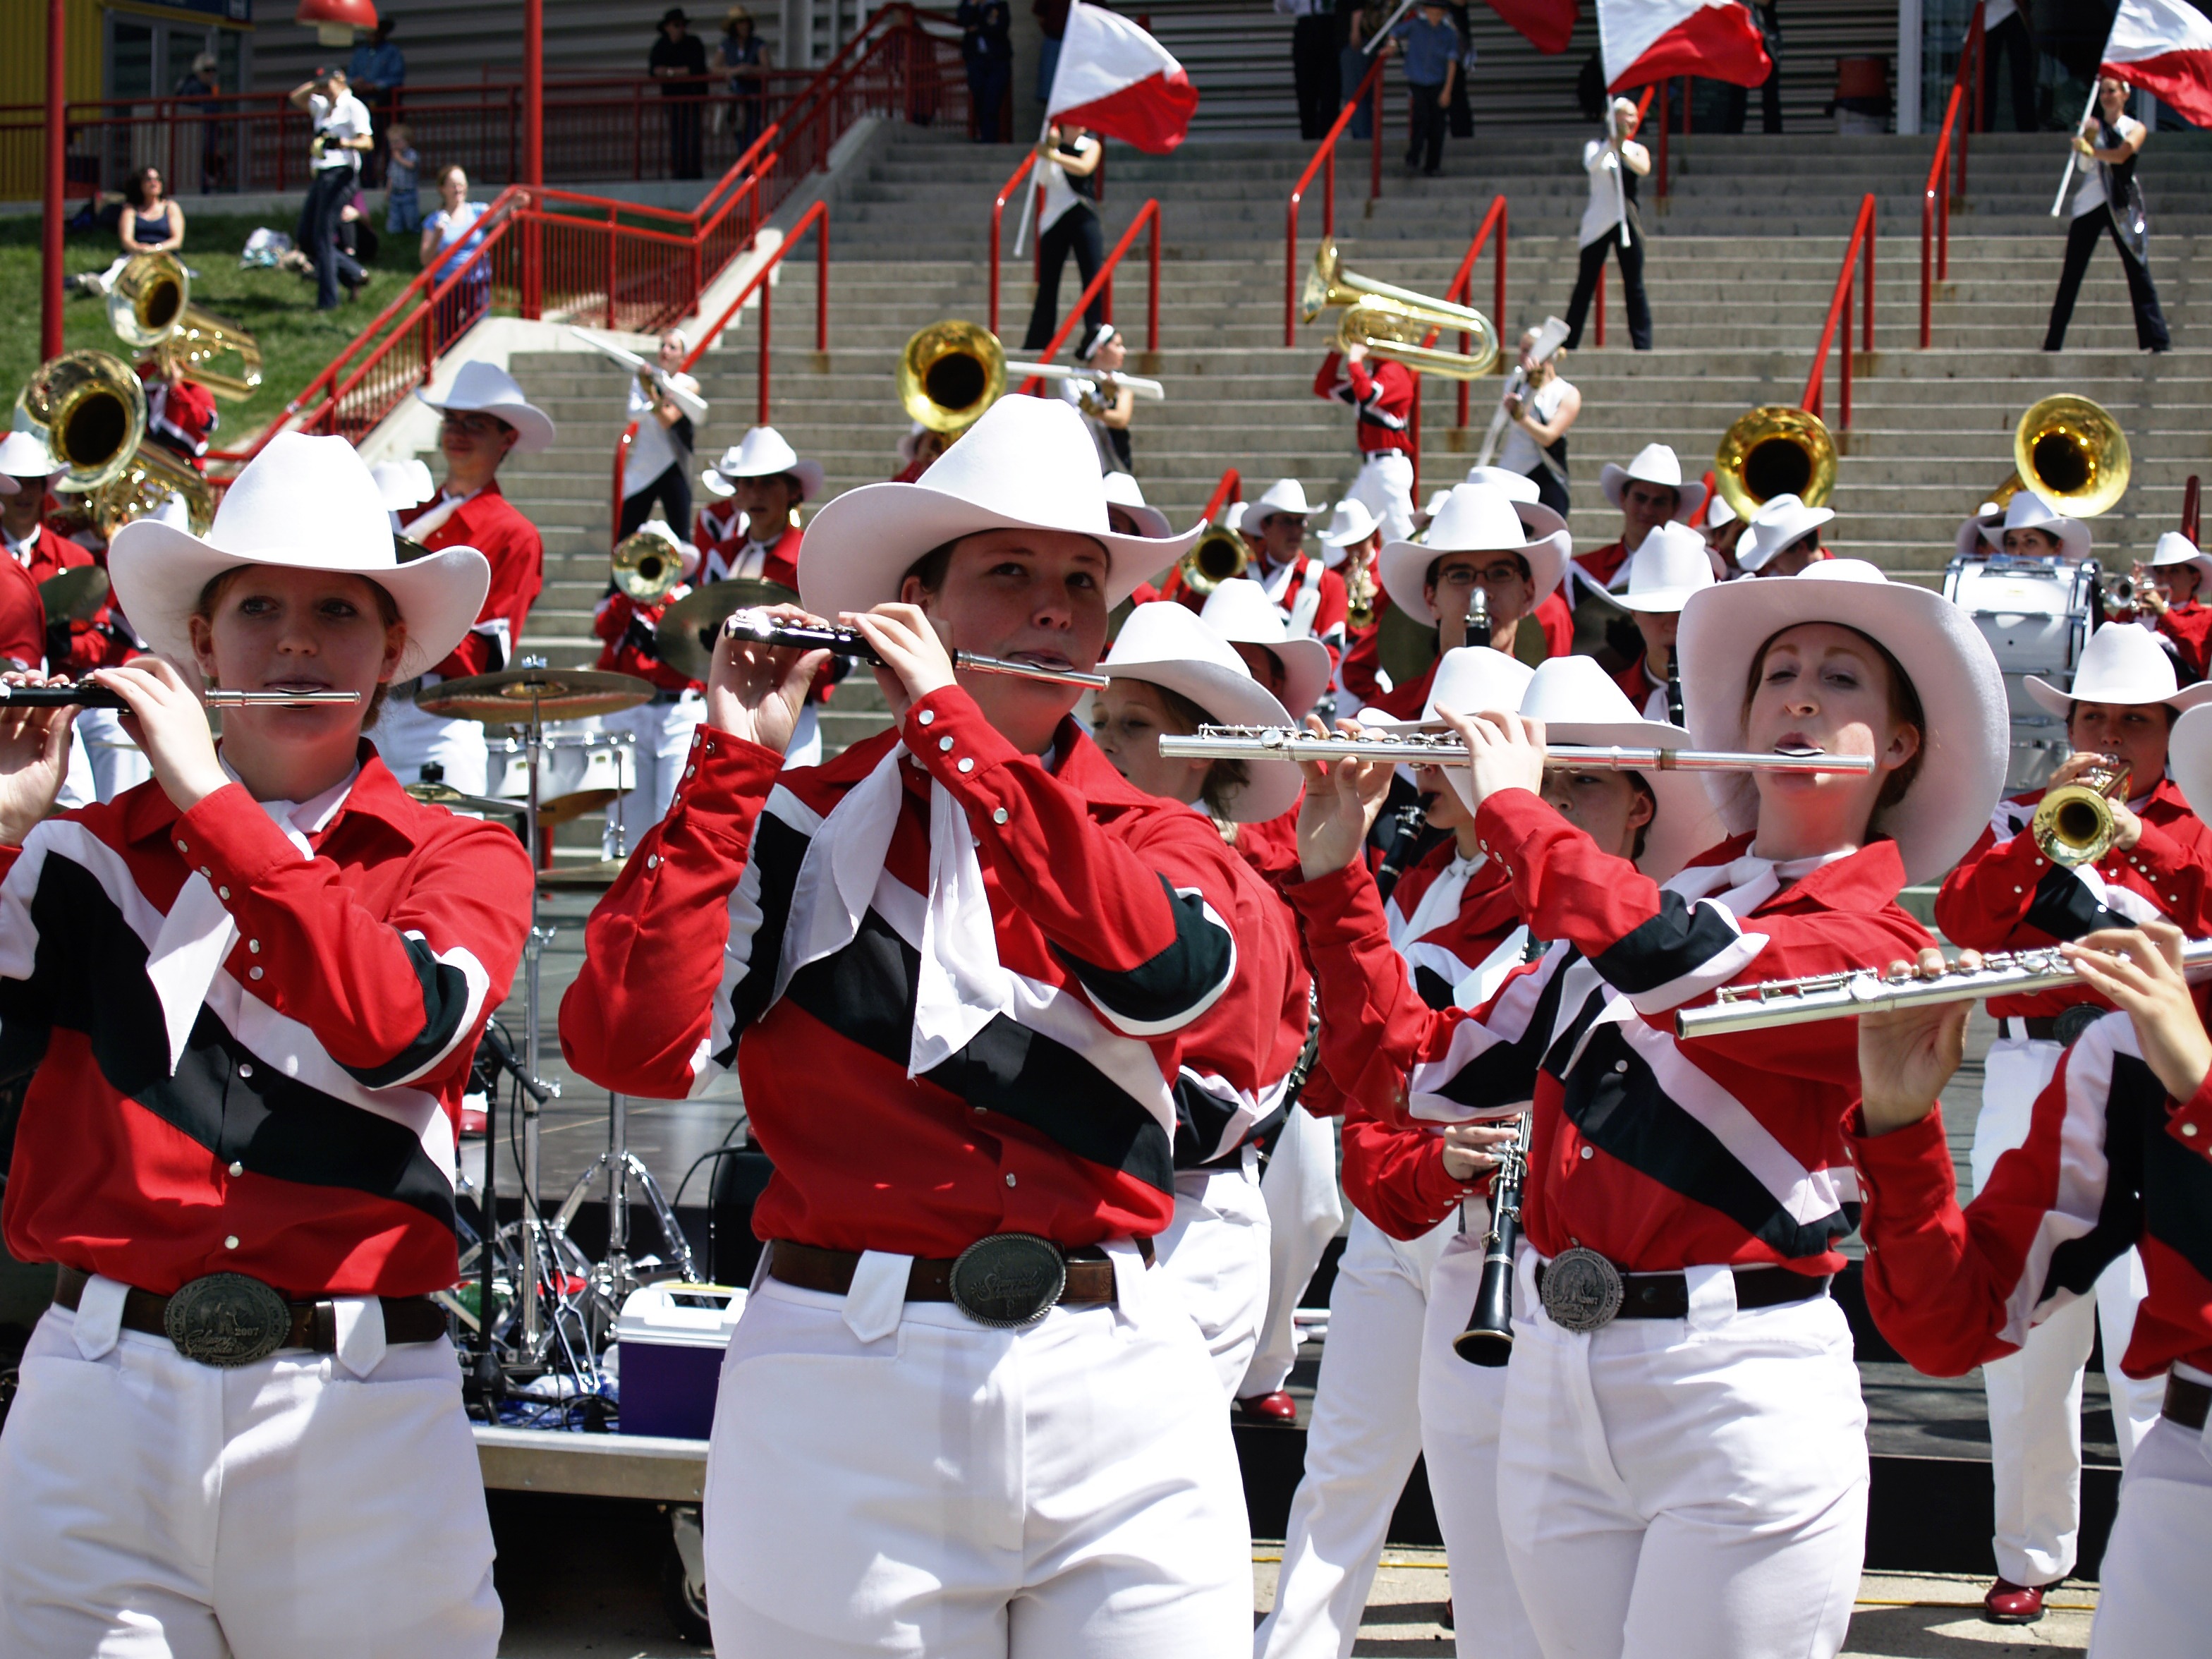
person, musician, profession, parade, marching band, festival, canada, musicians, calgary, marching, stampede, uniforms, open air, musical ensemble